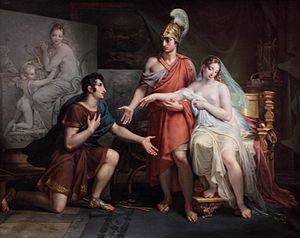
Alexandre le Grand ou Alexandre III, né le 21 juillet 356 av. J.-C. à Pella et mort le 11 juin 323 av. J.-C. à Babylone, est un roi de Macédoine et l'un des personnages les plus célèbres de l'Antiquité. Fils de Philippe II, élève d'Aristote et roi de Macédoine à partir de 336, il devient l'un des plus grands conquérants de l'histoire en prenant possession de l'immense empire perse et en s'avançant jusqu'aux rives de l'Indus.